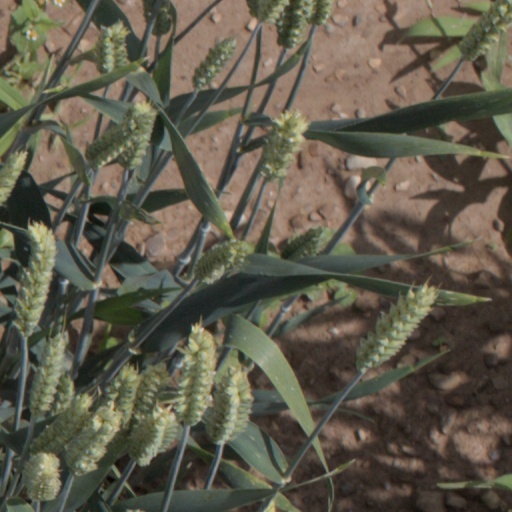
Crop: wheat